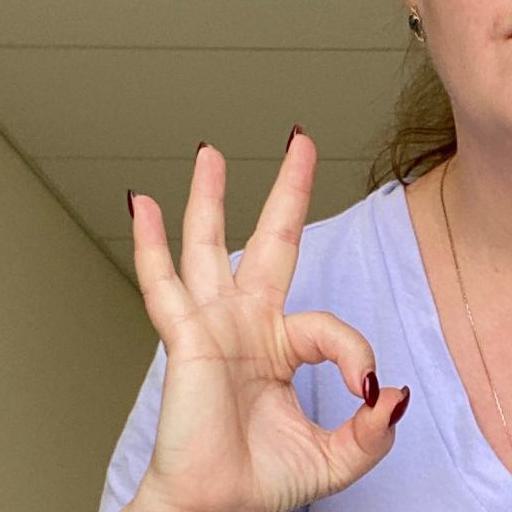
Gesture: ok